Climate of Australia

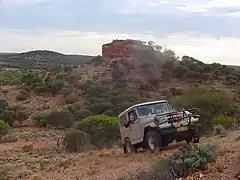
A four-wheel drive in the Gibson Desert

Victoria has a varied climate despite its small size. It ranges from semi-arid and hot in the north-west, to temperate and cool along the coast. Victoria's main land feature, the Great Dividing Range, produces a cooler, mountain climate in the centre and east of the state.